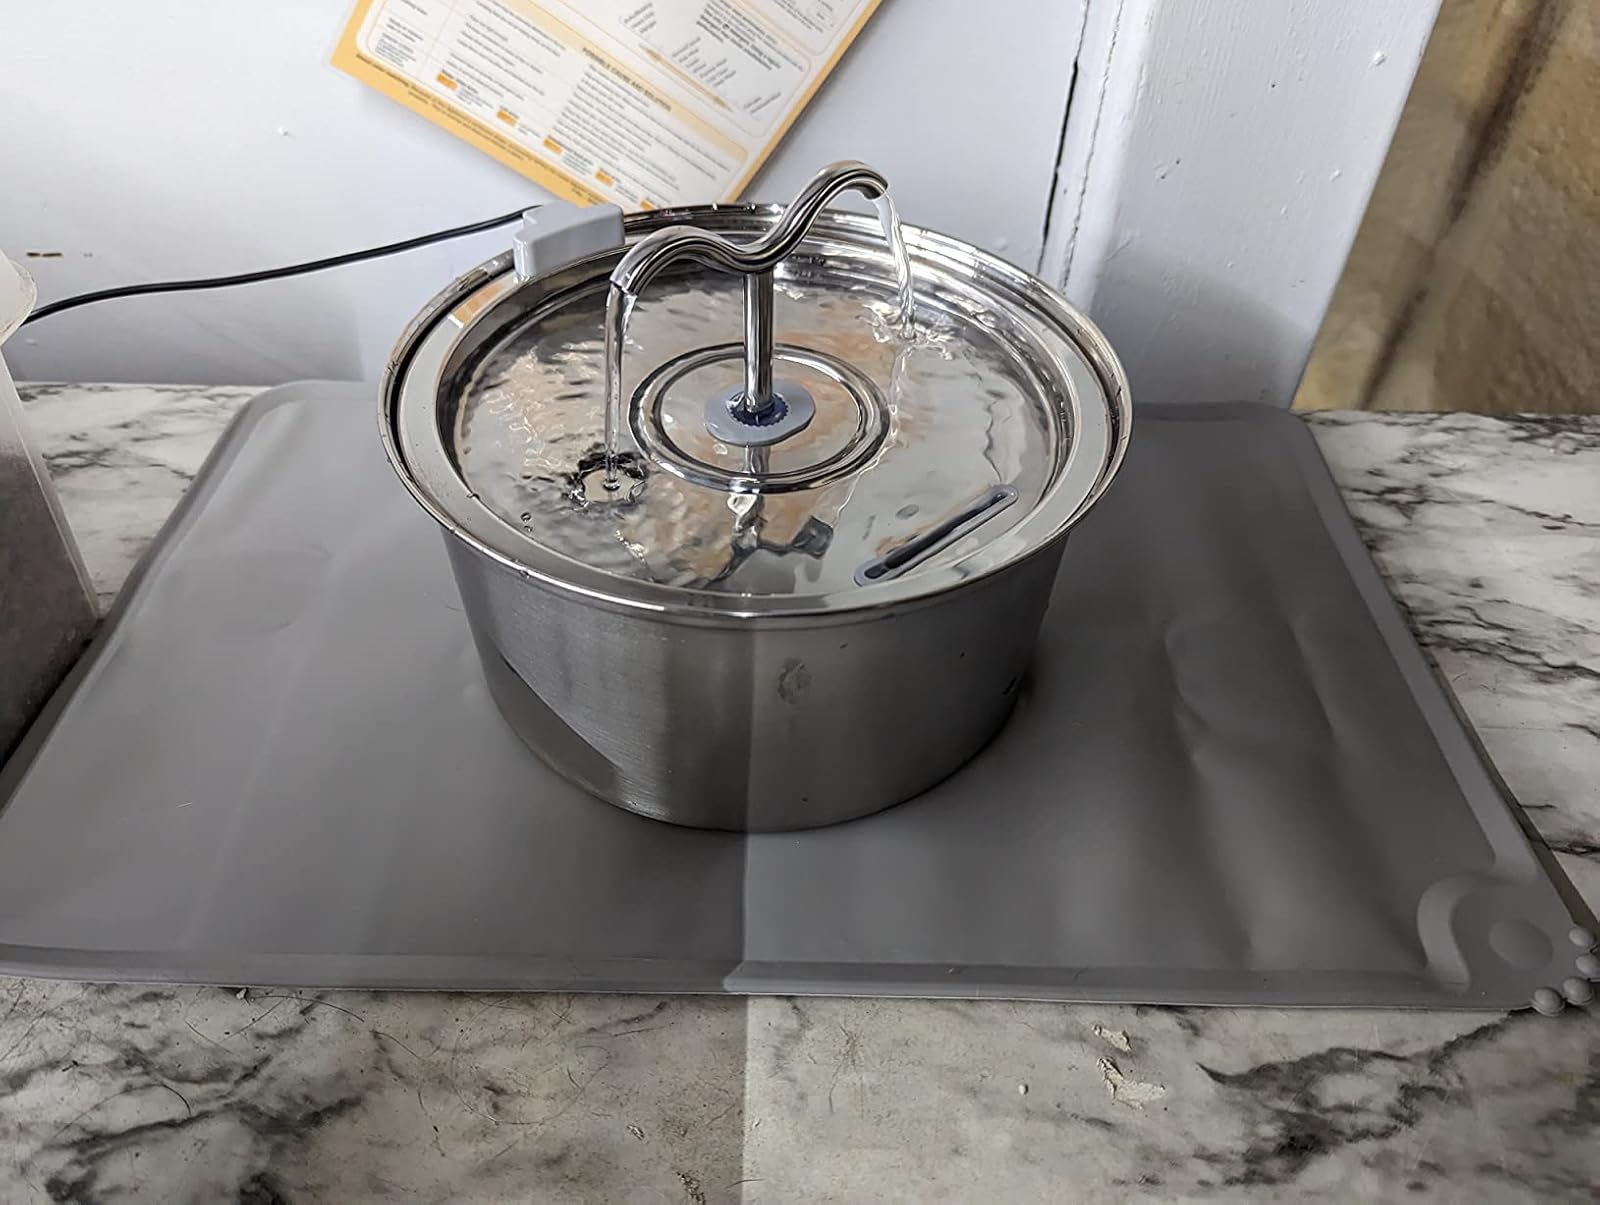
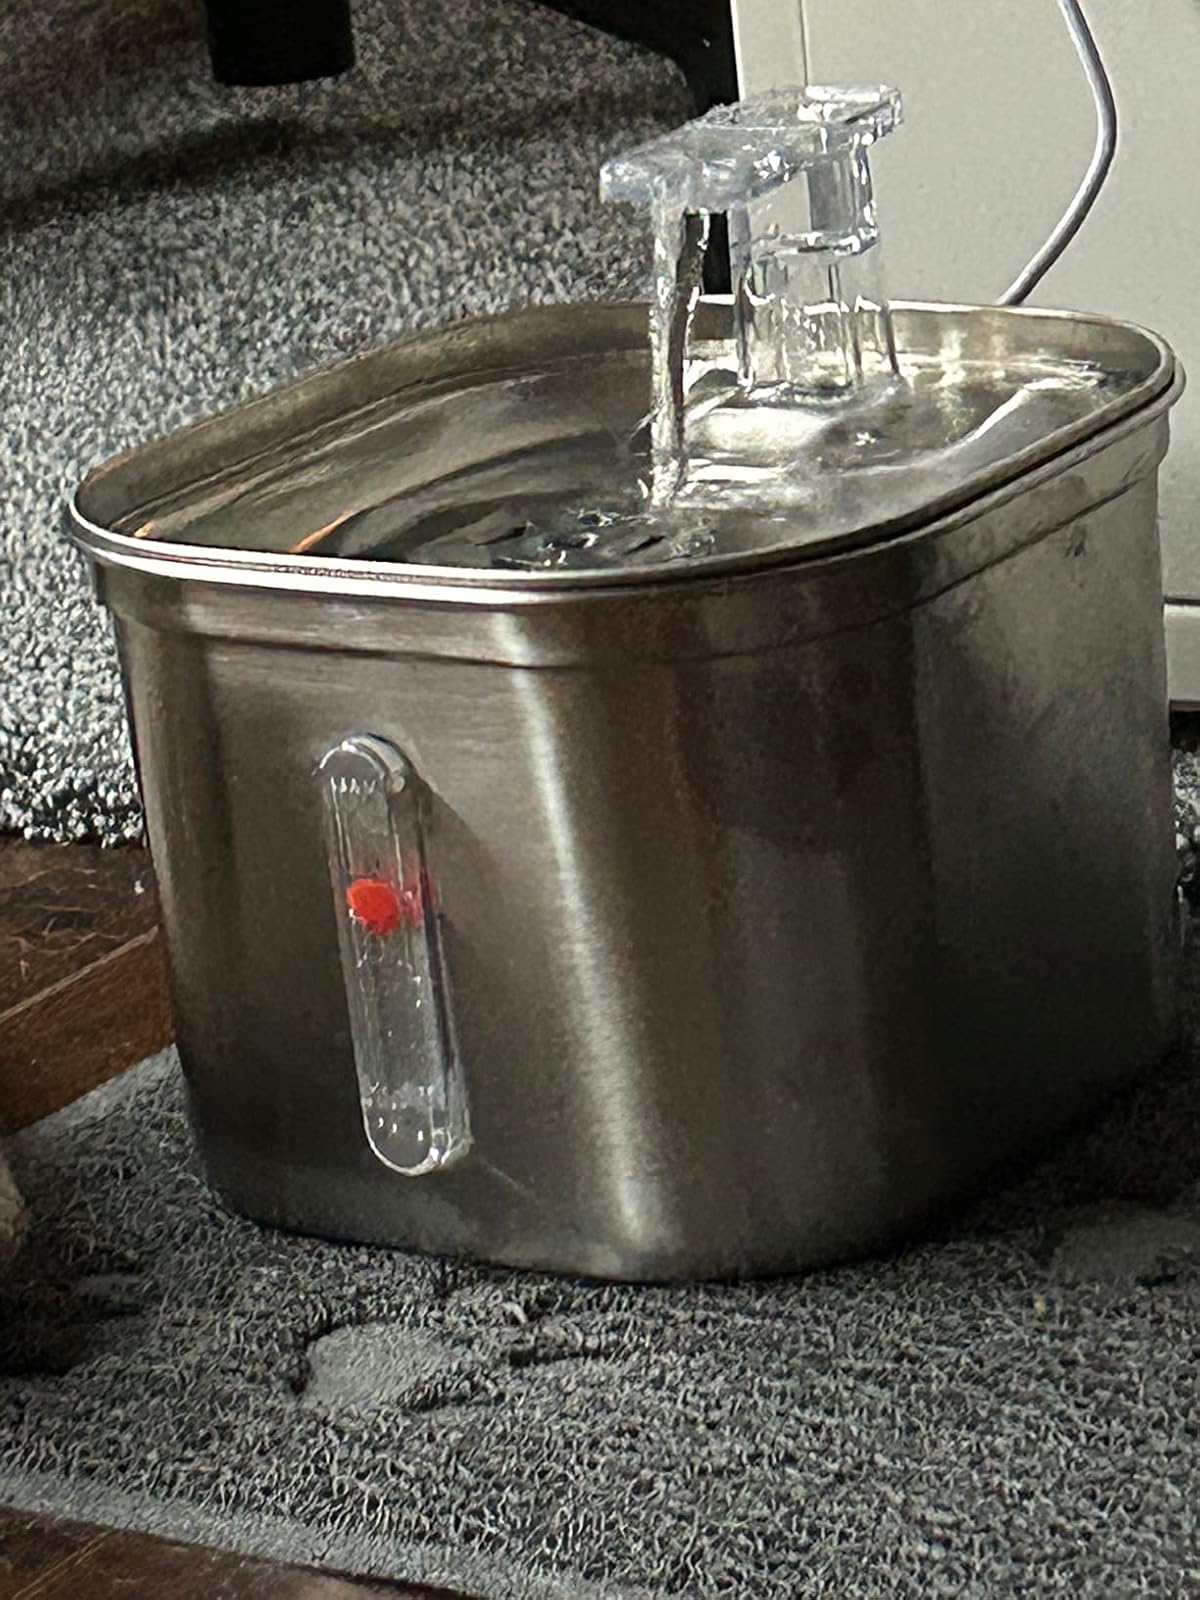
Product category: items_bowl
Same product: no